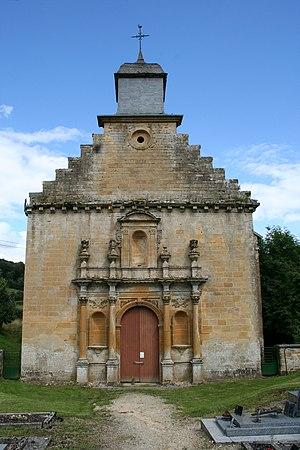
Église Notre-Dame d'Élan (Ardennes, France) This building is inscrit au titre des Monuments Historiques. It is indexed in the Base Mérimée, a database of architectural heritage maintained by the French Ministry of Culture,
Cet article recense les monuments historiques des Ardennes, en France.
Élan est une ancienne commune française située dans le département des Ardennes, en région Grand Est.
L'église Notre-Dame est une ancienne abbatiale située à Élan, en France.